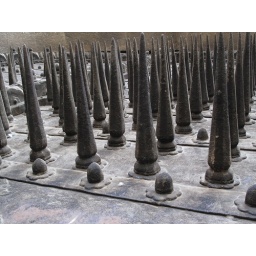
Spikes on the door of the Peshwar castle in Pune.